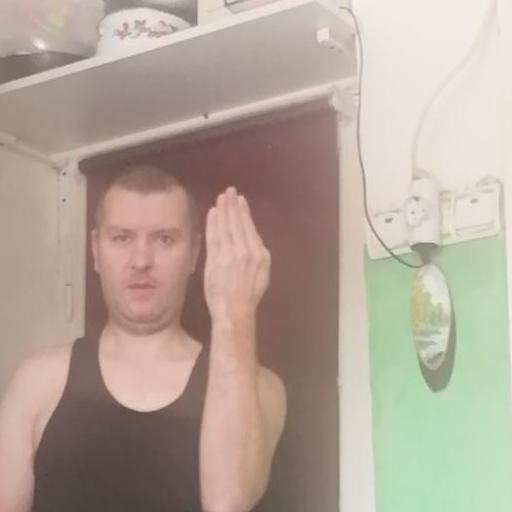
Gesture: stop_inverted